AMX-30

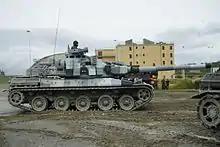
French AMX-30B "FORAD" in urban camouflage in 2016. The last 4 were withdrawn from service in 2017/2018

AMX-30 production occurred at the "Atelier de Construction de Roanne" in the town of Roanne. This heavy manufacturing factory was built during World War I to produce artillery shells, although by 1952 the factory had begun producing armoured fighting vehicles. Before producing the AMX-30, for example, it had made 1,900 AMX-13s and variants. The Roanne factory was responsible for final assembly, most components were made elsewhere: the powerplant by the "Atelier de Construction de Limoges", the full armour set by the "Ateliers et Forges de la Loire", the turret by the "Atelier de Construction de Tarbes", the cannon by the "Atelier de Construction de Bourges", the cupola and machine-gun by the "Manufacture d'Armes de Saint-Étienne" and the optics by the "Atelier de Construction de Puteaux"; all these again used many subcontractors. In a series of corporate mergers under state guidance, most of these firms would eventually be concentrated into GIAT.